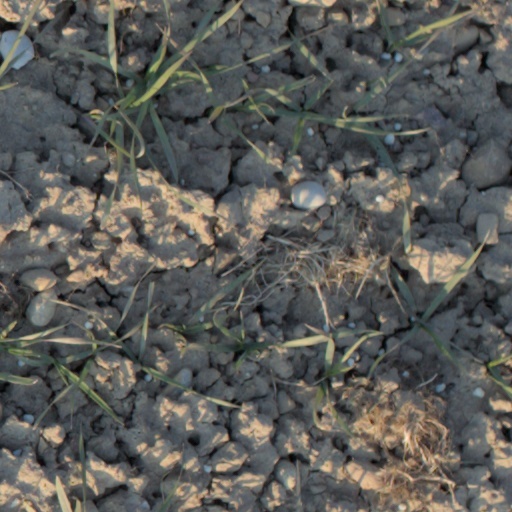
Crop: wheat